Joseph Beuys

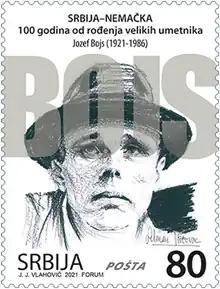
Beuys on a 2021 stamp of Serbia

The first works Franz Joseph and Hans van der Grinten bought from Joseph Beuys in 1951 cost about €10 each in 2021 currency. Beginning with small woodcuts, they purchased about 4,000 works, creating the largest Beuys collection in the world. In 1967, the 'Beuys Block', a group of first works, was purchased by the collector Karl Ströher in Darmstadt (now part of the Hessisches Landesmuseum).